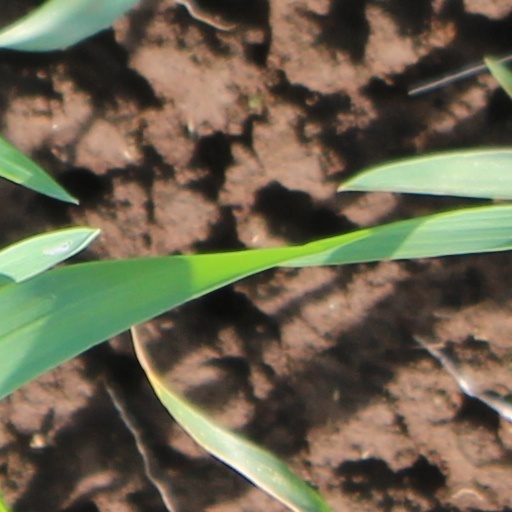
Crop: wheat